List of decommissioned ships of the Colombian Navy

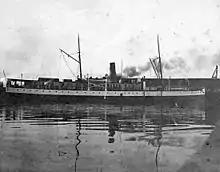
"Bogota" seen shortly before purchase by Colombia. She was specifically acquired to hunt down the rebel "Almirante Padilla"

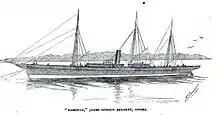
The "Namouna" was transformed into the Colombian cruiser "General Próspero Pinzón", fitted with one 14 pounder and four 6 pounder QF

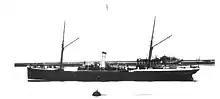
"Presidente Marroquin" was initially lent to Venezuelan rebels as the "Libertador" fitted with four 3.9 inch QF

These vessels were all rated as "crucero" in Colombian government records, but with the exception of "Cartagena" are often given as gunboats in European records.